Kenji Kawai

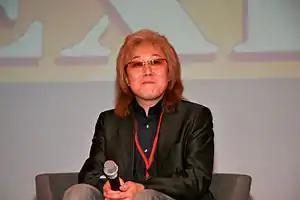
Kawai in 2007

is a Japanese music composer and arranger. Known as one of the biggest names in the soundtrack world, he has worked on a wide range of mixed media productions, including anime, TV shows, films, video games and ice shows. Among his credits are Toei's "Kamen Rider Heisei Generations Forever", Tsui Hark's "Seven Swords" and ""; Wilson Yip's "Ip Man"; Mamoru Oshii's films "The Red Spectacles", "", "Ghost in the Shell", "Mobile Police Patlabor", and "Assault Girls". He also worked on the OVA and TV anime adaptations of "Vampire Princess Miyu", "The Sky Crawlers" and "Avalon"; the anime adaptations of Rumiko Takahashi's "Ranma ½" and "Maison Ikkoku"; the live-action adaptation of "Gantz" and Hideo Nakata's films "Ring", "Ring 2", "Chaos", "Dark Water" and "Kaidan".